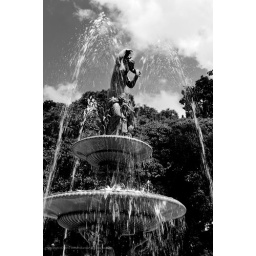
Figurine appears to duck from the water spouted from the fountain in Woodford Square.